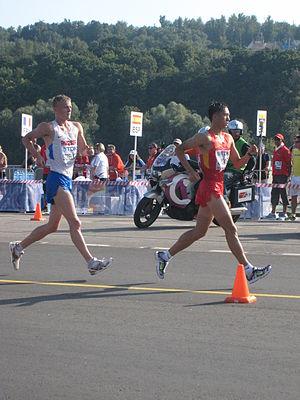
Denis Sergeyevich Strelkov est un athlète russe, spécialiste de la marche.